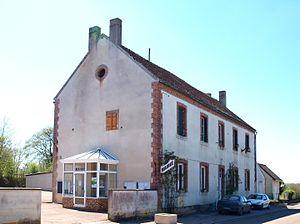
Bitry (Nièvre, France) , la mairie.
Bitry est une commune française, située dans le département de la Nièvre en région Bourgogne-Franche-Comté.